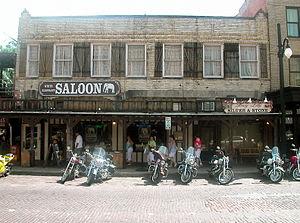
Un saloon désigne un établissement destiné à la boisson, la restauration, l'équipement en fourniture, au repos et aux loisirs dans l'Ouest américain du XIXᵉ siècle.